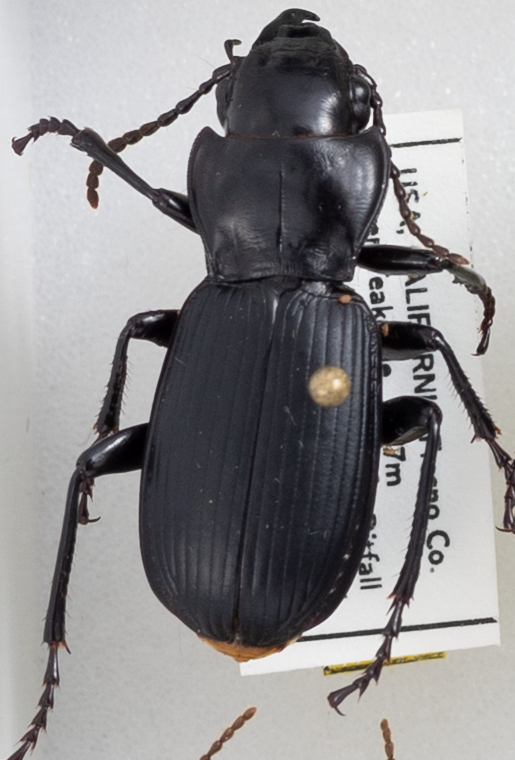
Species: Pterostichus lama
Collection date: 2021-06-22
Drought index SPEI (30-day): -1.594
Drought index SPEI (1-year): -2.09
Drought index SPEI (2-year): -2.09